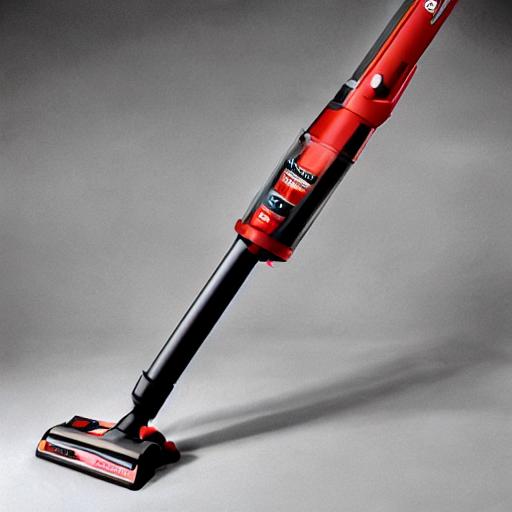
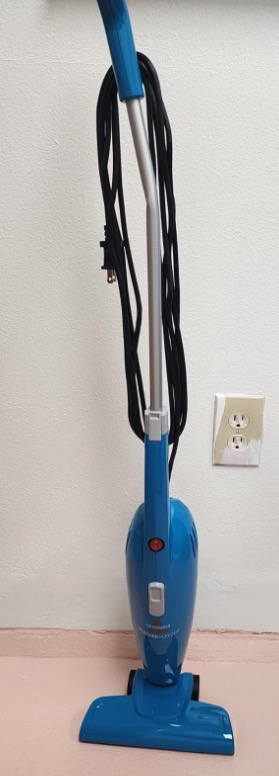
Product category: items_vacuum
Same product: no